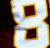
Number: 8